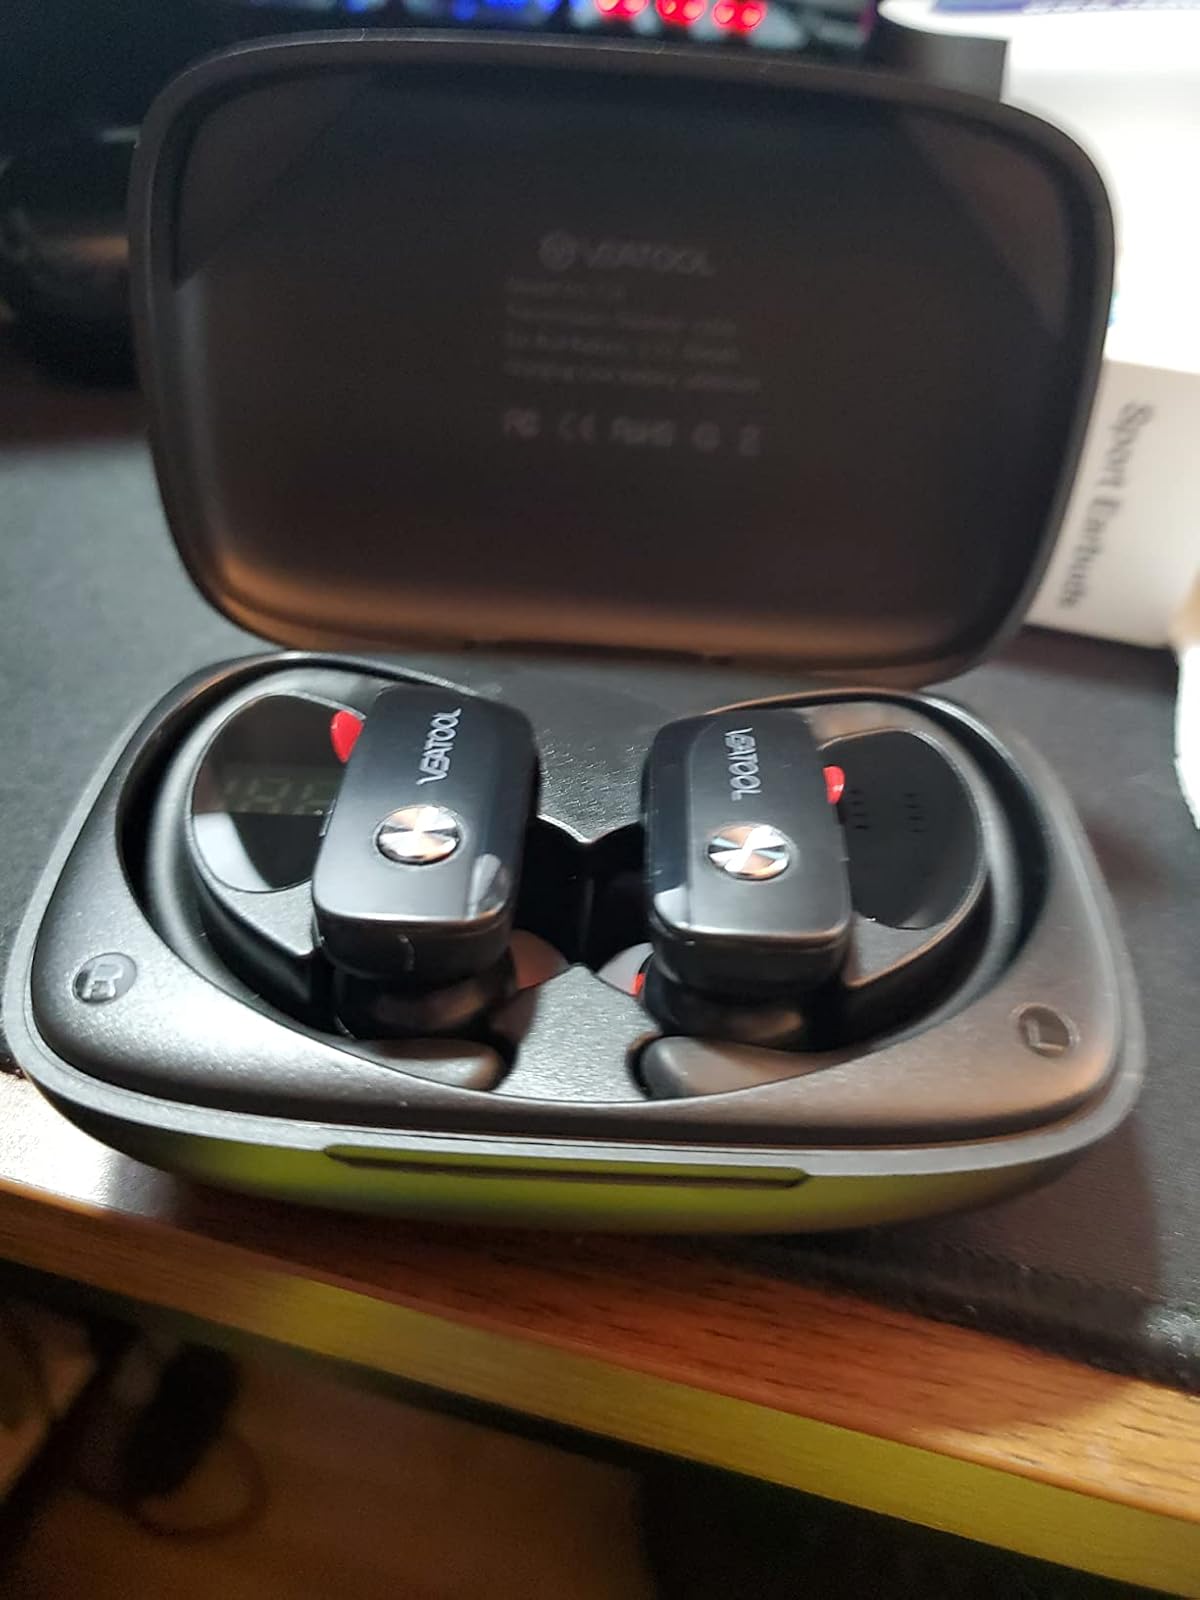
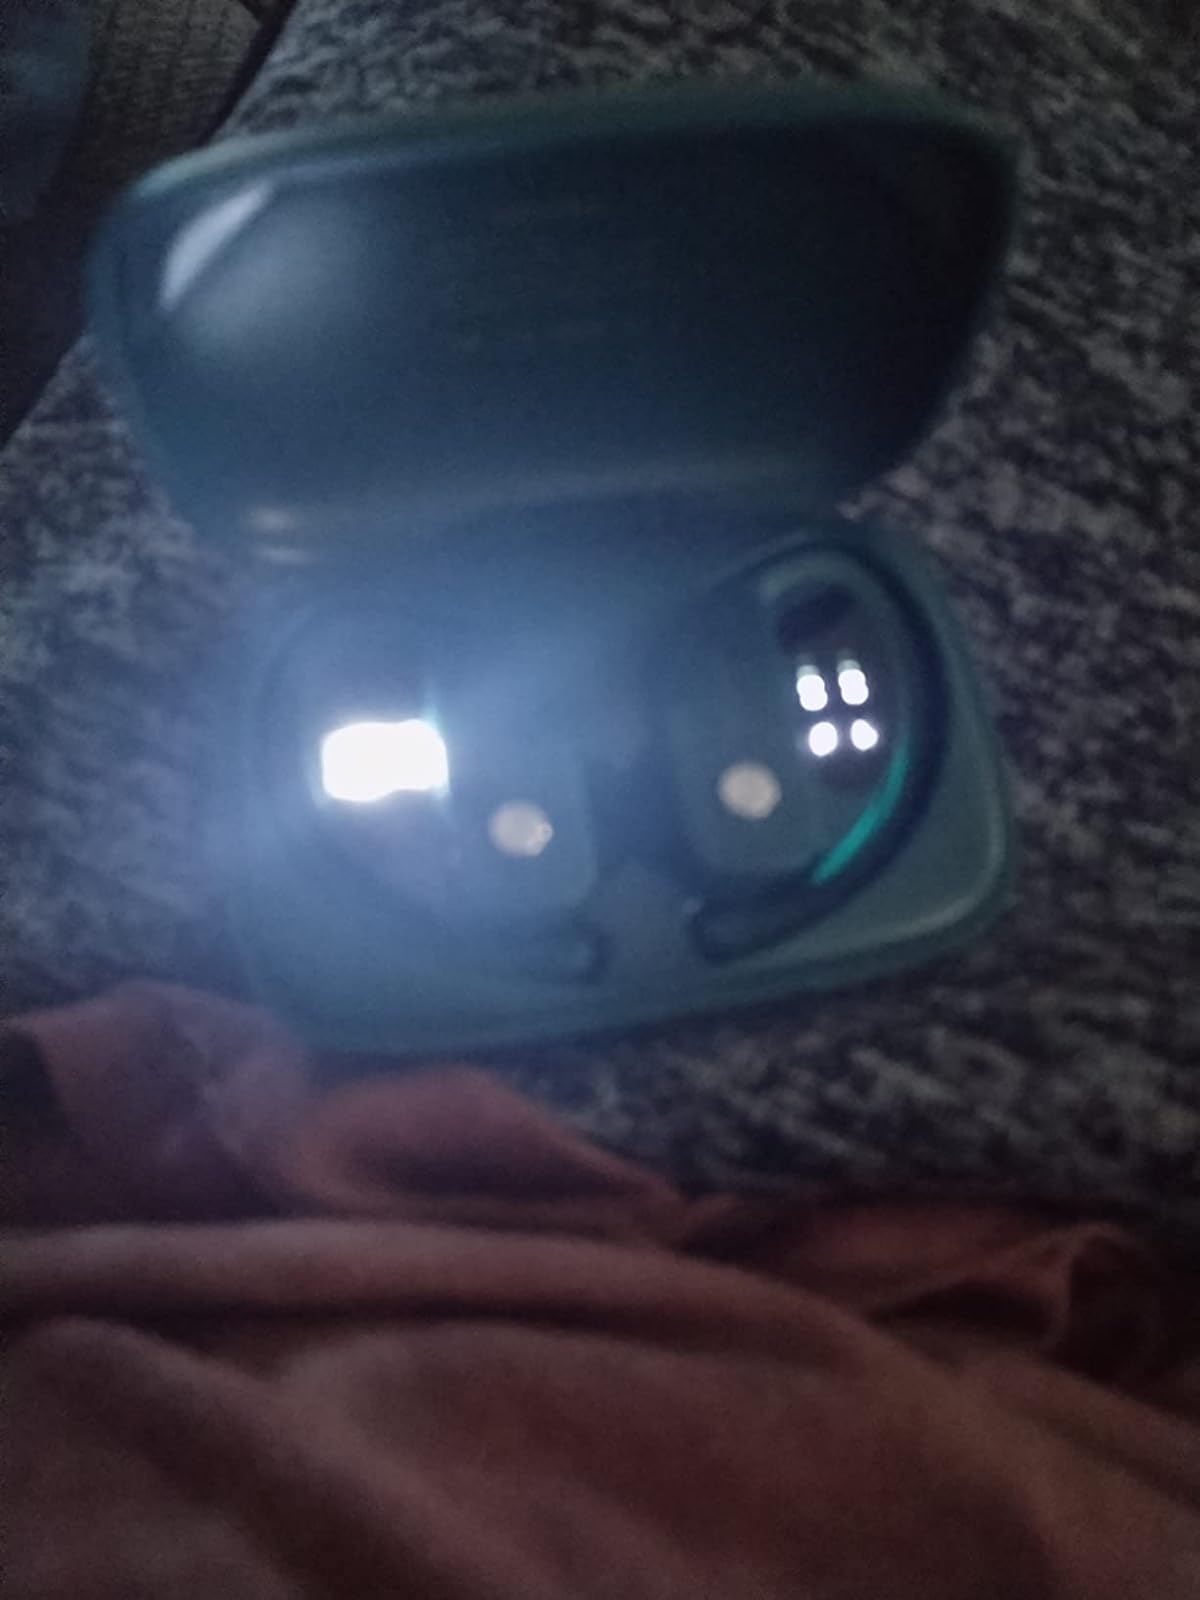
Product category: earbuds
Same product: yes